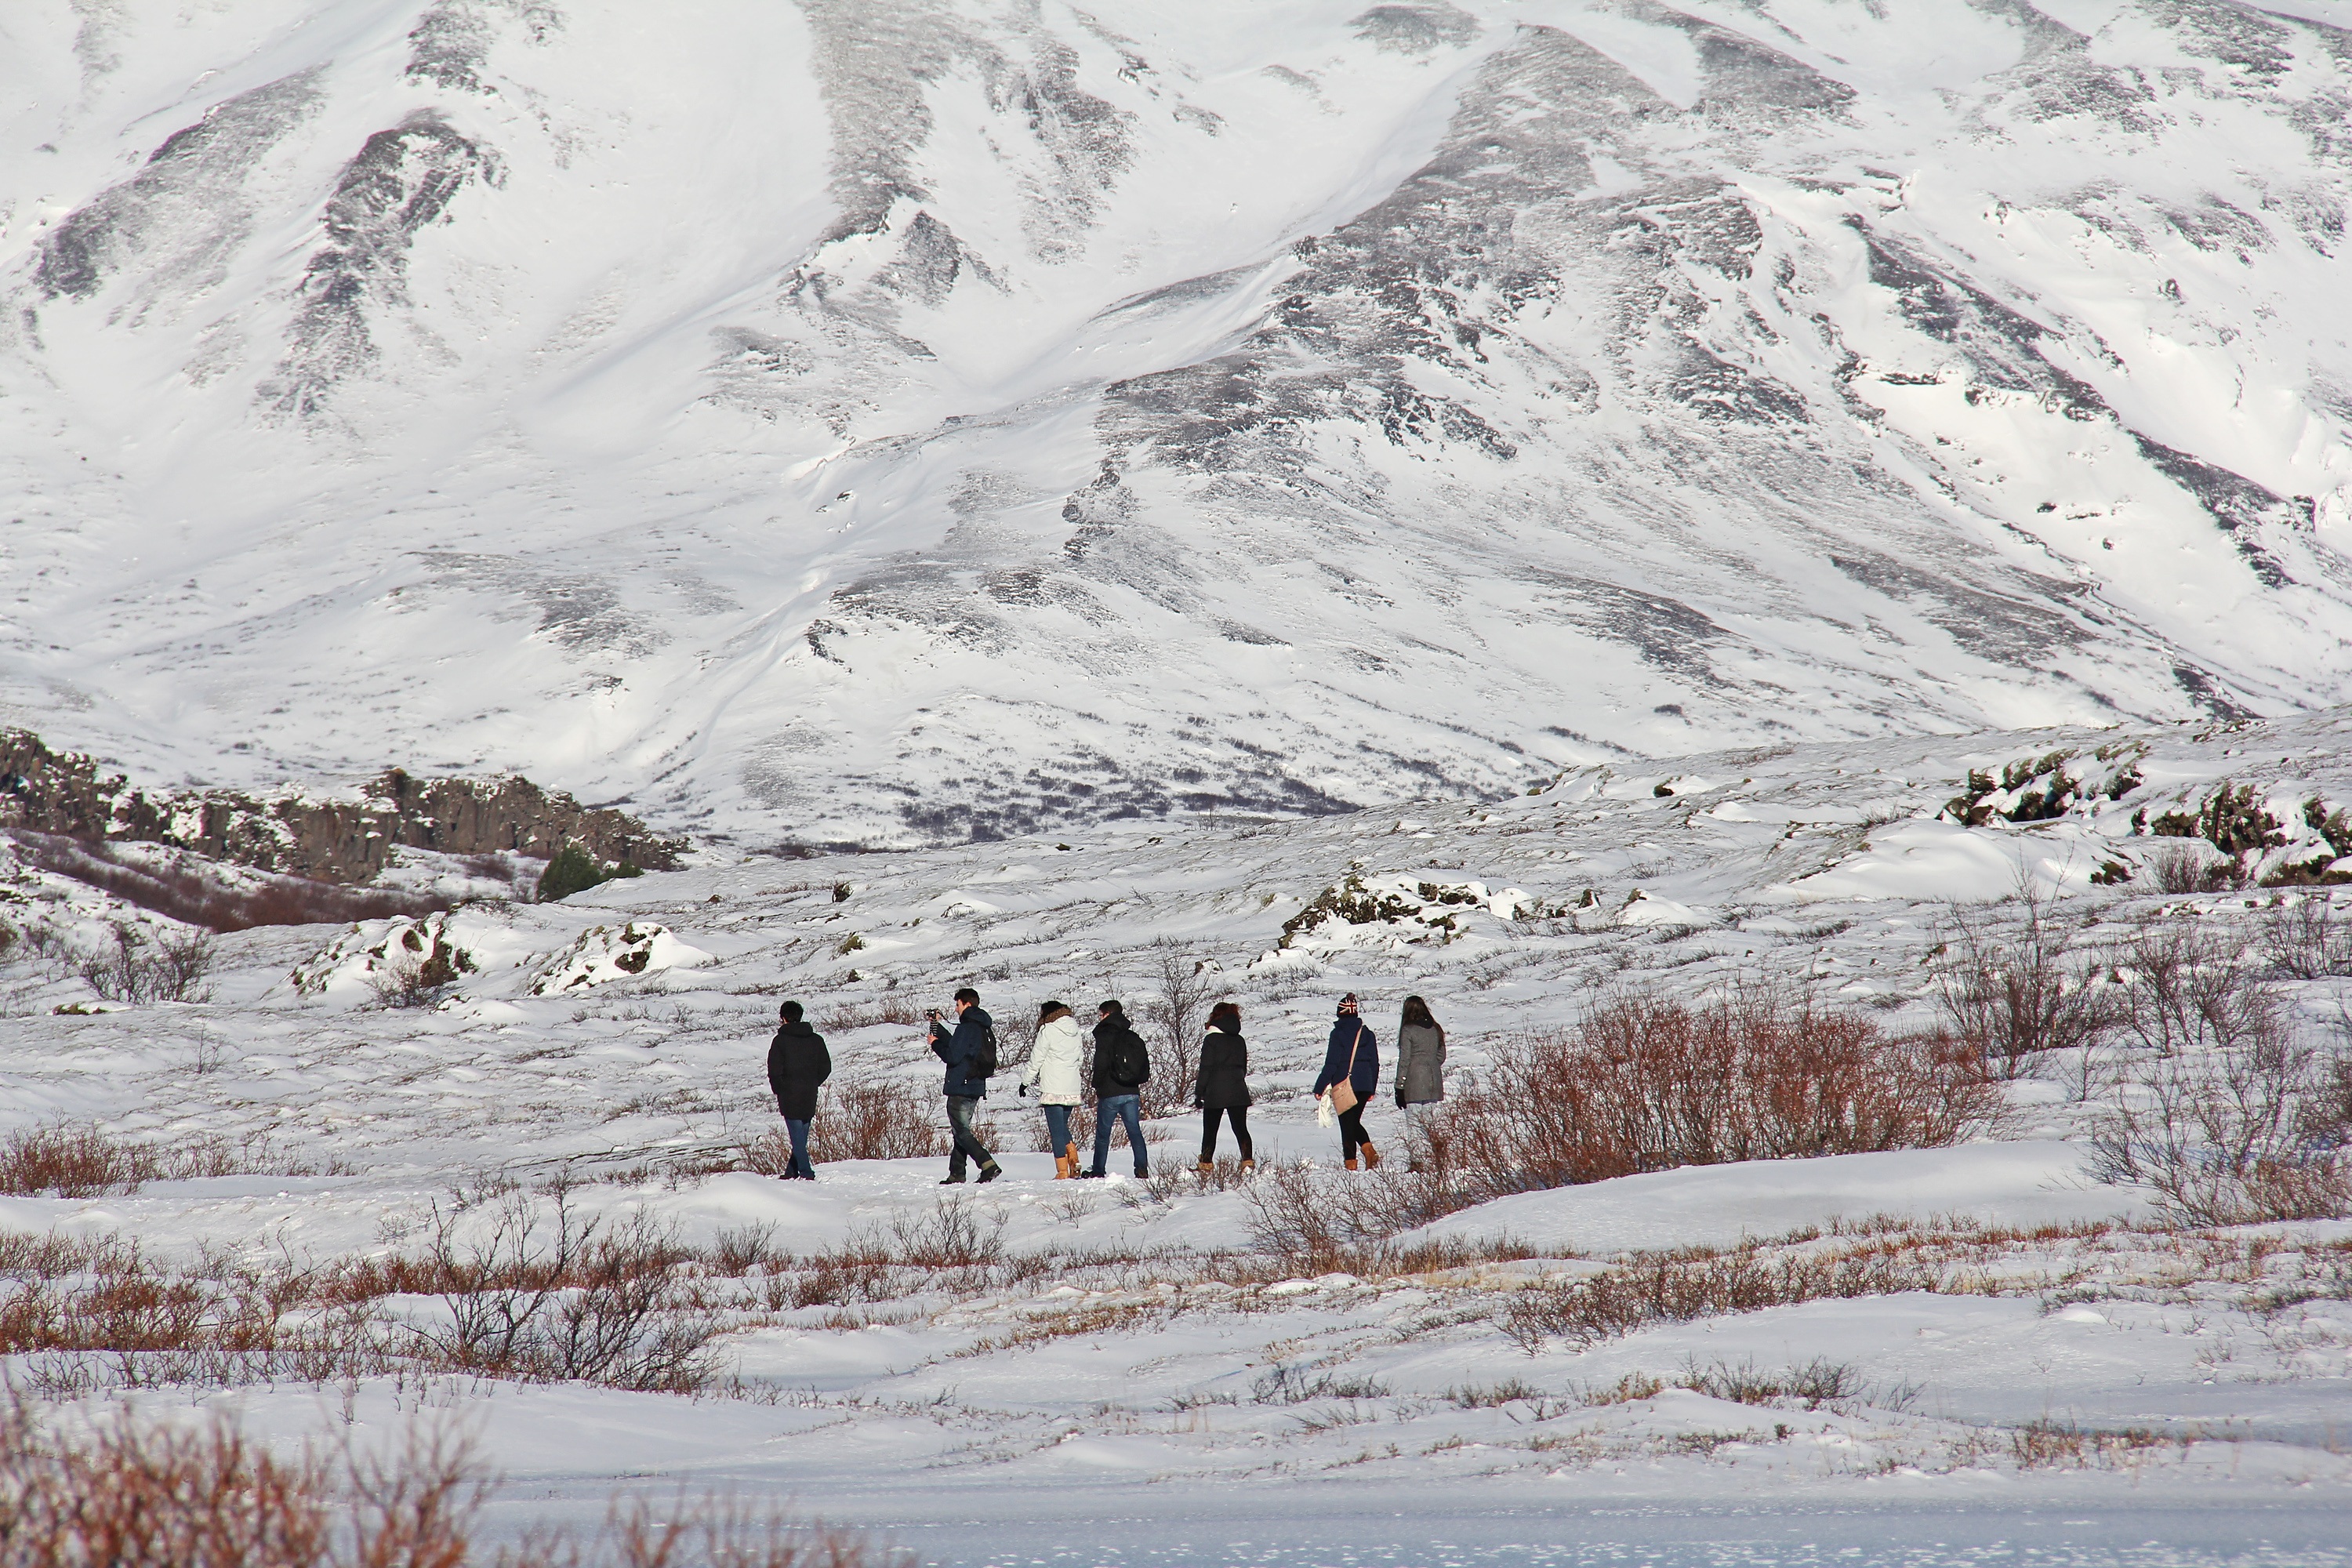
landscape, nature, outdoor, wilderness, walking, mountain, snow, winter, sky, sunrise, hiking, white, lake, adventure, mountain range, vacation, travel, europe, journey, natural, weather, traveler, blue, iceland, arctic, colorful, season, clouds, icy, traveling, snowman, plateau, beauty, amazing, beautiful, icelandic, northern, views, scandinavia, nordic, reykjavik, tundra, nature landscape, wonders, adventure travel, thingvellir national park, mountainous landforms, geological phenomenon